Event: Nepal Earthquake
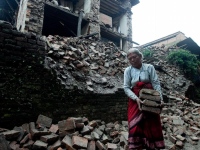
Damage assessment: damage